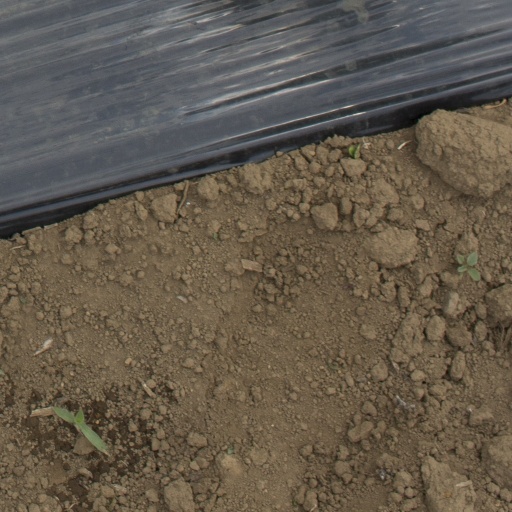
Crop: Jerusalem artichoke